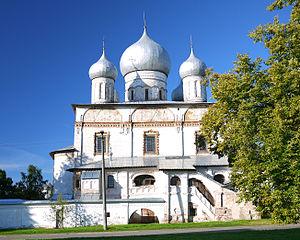
Notre-Dame du Signe ou icône du Miracle de la Mère de Dieu de l'Incarnation appartient au type d'icône russe dit orante. C'est une des icônes les plus vénérées. Sa célébration a lieu chaque année, le 27 novembre selon le calendrier julien.